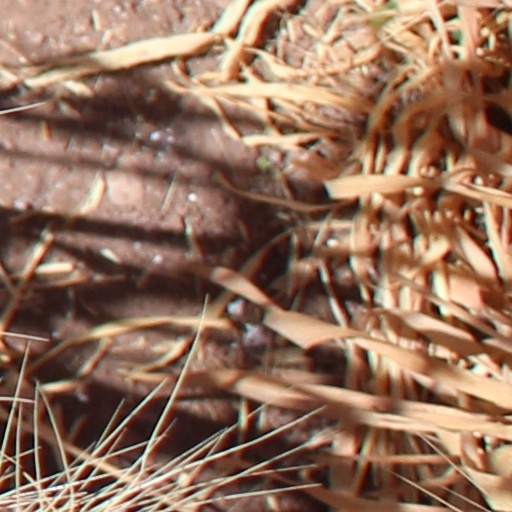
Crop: wheat